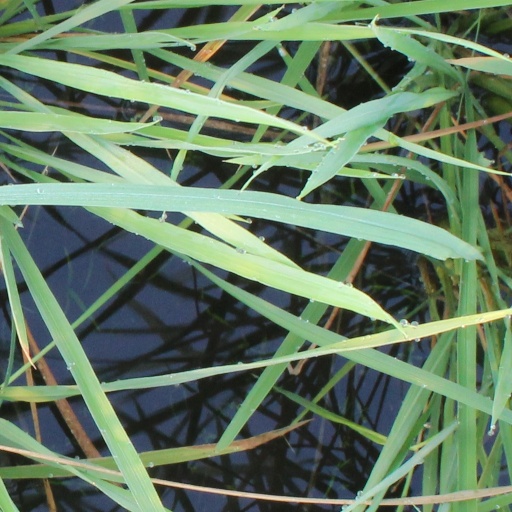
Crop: rice